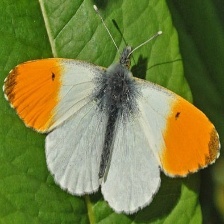
Species: ORANGE TIP
Butterfly family (ImageNet category): cabbage_butterfly